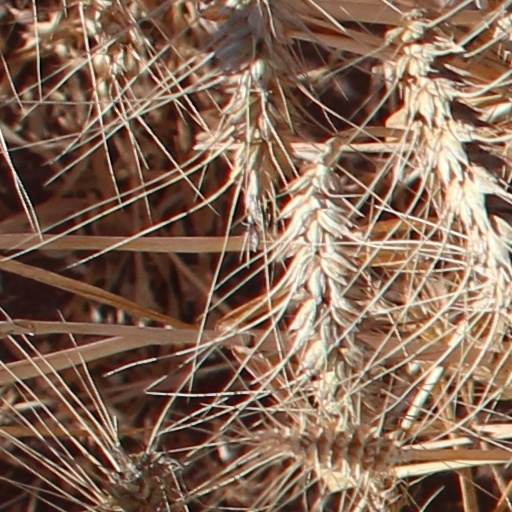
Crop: wheat